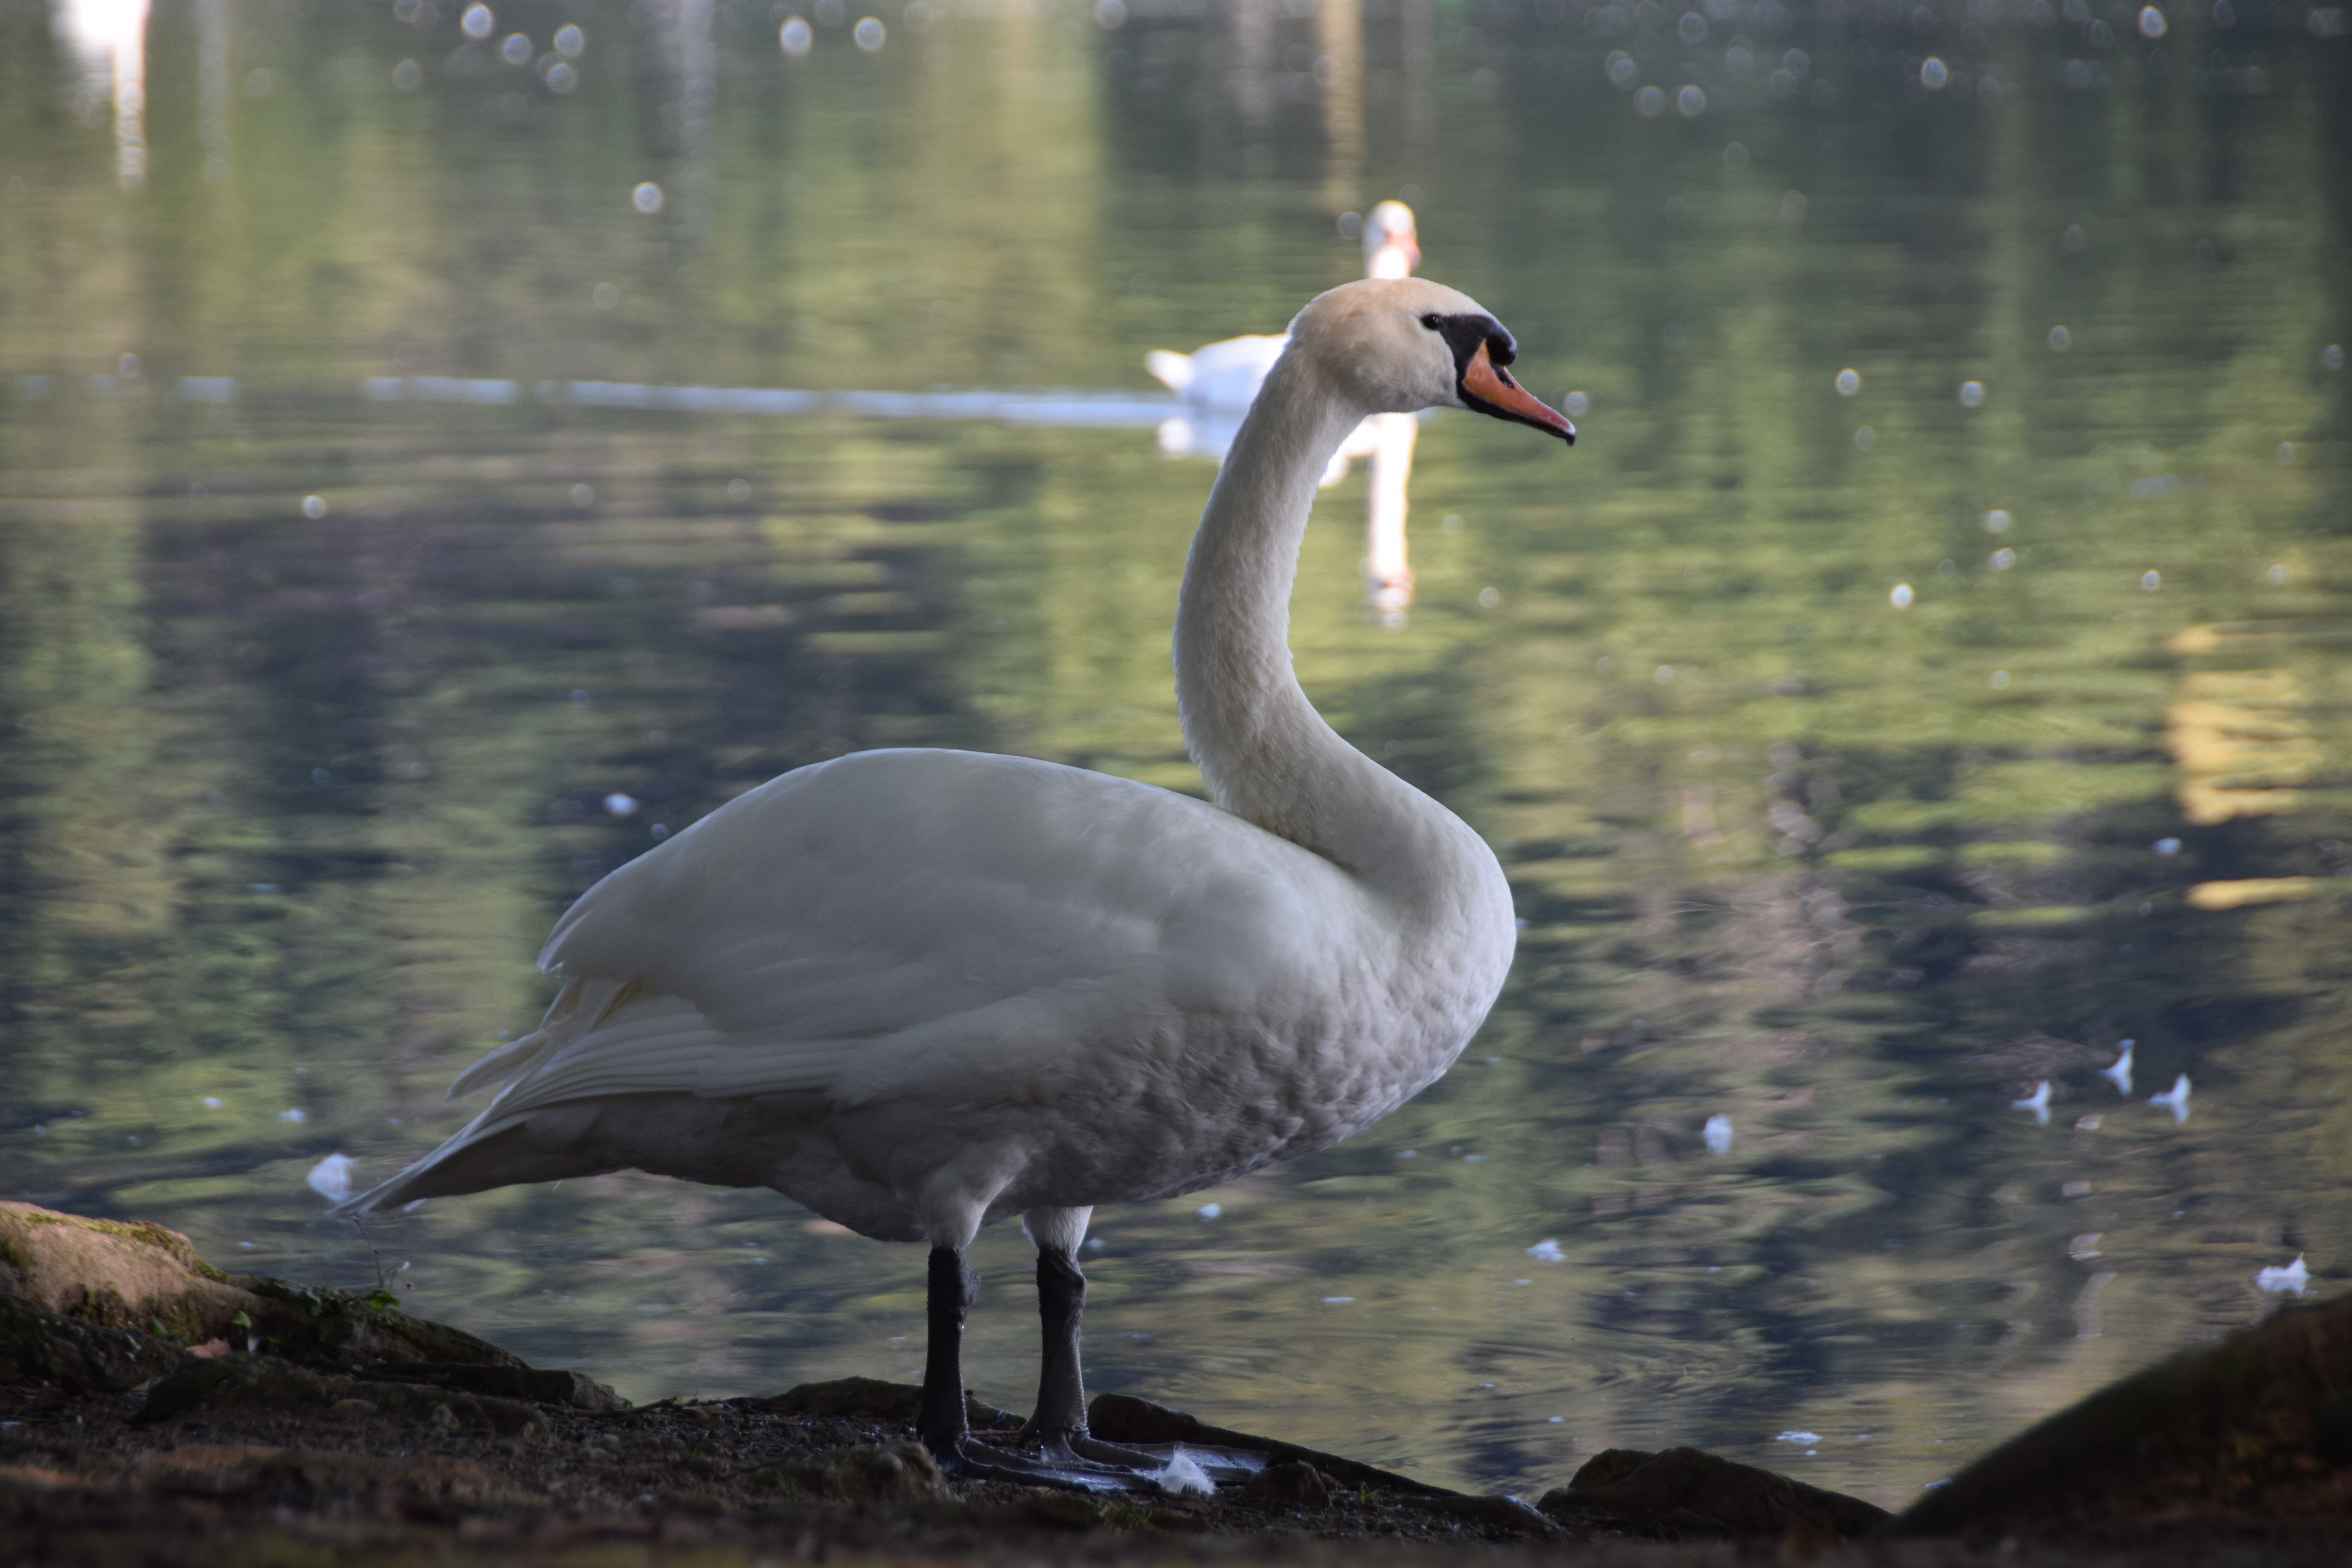
Schwaene, water, bird, plant, beak, lake, ducks, geese and swans, feather, tree, natural landscape, swan, waterfowl, morning, wing, grass, duck, landscape, livestock, wildlife, seabird, nature reserve, reservoir, pond, reflection, sky, water bird, wetland, tundra swan, tail, loch, seaduck, goose, fowl